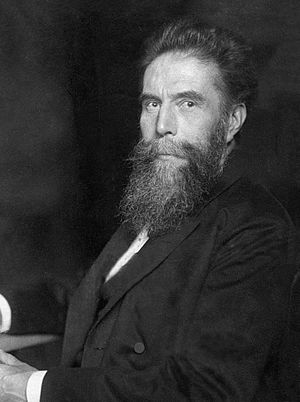
Wilhelm Conrad Röntgen
Portræt af Wilhelm Röntgen af Nicola Perscheid (1915).
Wilhelm Conrad Röntgen var en tysk fysiker fra universitetet i Würzburg. Han modtog som den første i 1901 nobelprisen i fysik for sin opdagelse af røntgenstråling.